History of popular religion in Scotland

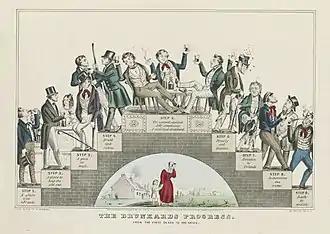
"The Drunkard's Progress", a US lithograph from 1846, shows the stages of alcoholism that were common in temperance propaganda

The Reformation, carried out in Scotland in the mid-sixteenth century and heavily influenced by Calvinism, amounted to a revolution in religious practice. It led to the abolition of auricular confession, the wafer in mass, which was no longer seen as a "work", Latin in services, prayers to Mary and the Saints and the doctrine of Purgatory. The interiors of churches were transformed, with the removal of the High Altar, altar rails, rood screens, choir stalls, side altars, statues and images of the saints. The colourful paintwork of the late Middle Ages was removed, with walls whitewashed to conceal murals. In place of all this were a plain table for communion, pews for the congregation, pulpits and lecterns for the sermons that were now the focus of worship. Printed sermons indicate that they could be as long as three hours. Until the 1590s most parishes were not served by a minister, but by readers, who could not preach or administer the sacraments. As a result, they might only hear a sermon once every two weeks and communion was usually administered once a year on Easter Sunday.